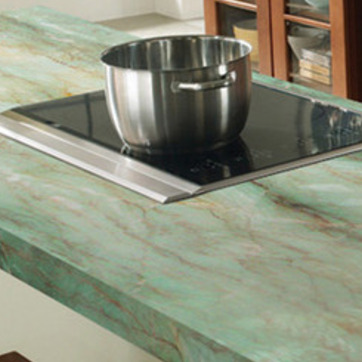
Material: metal